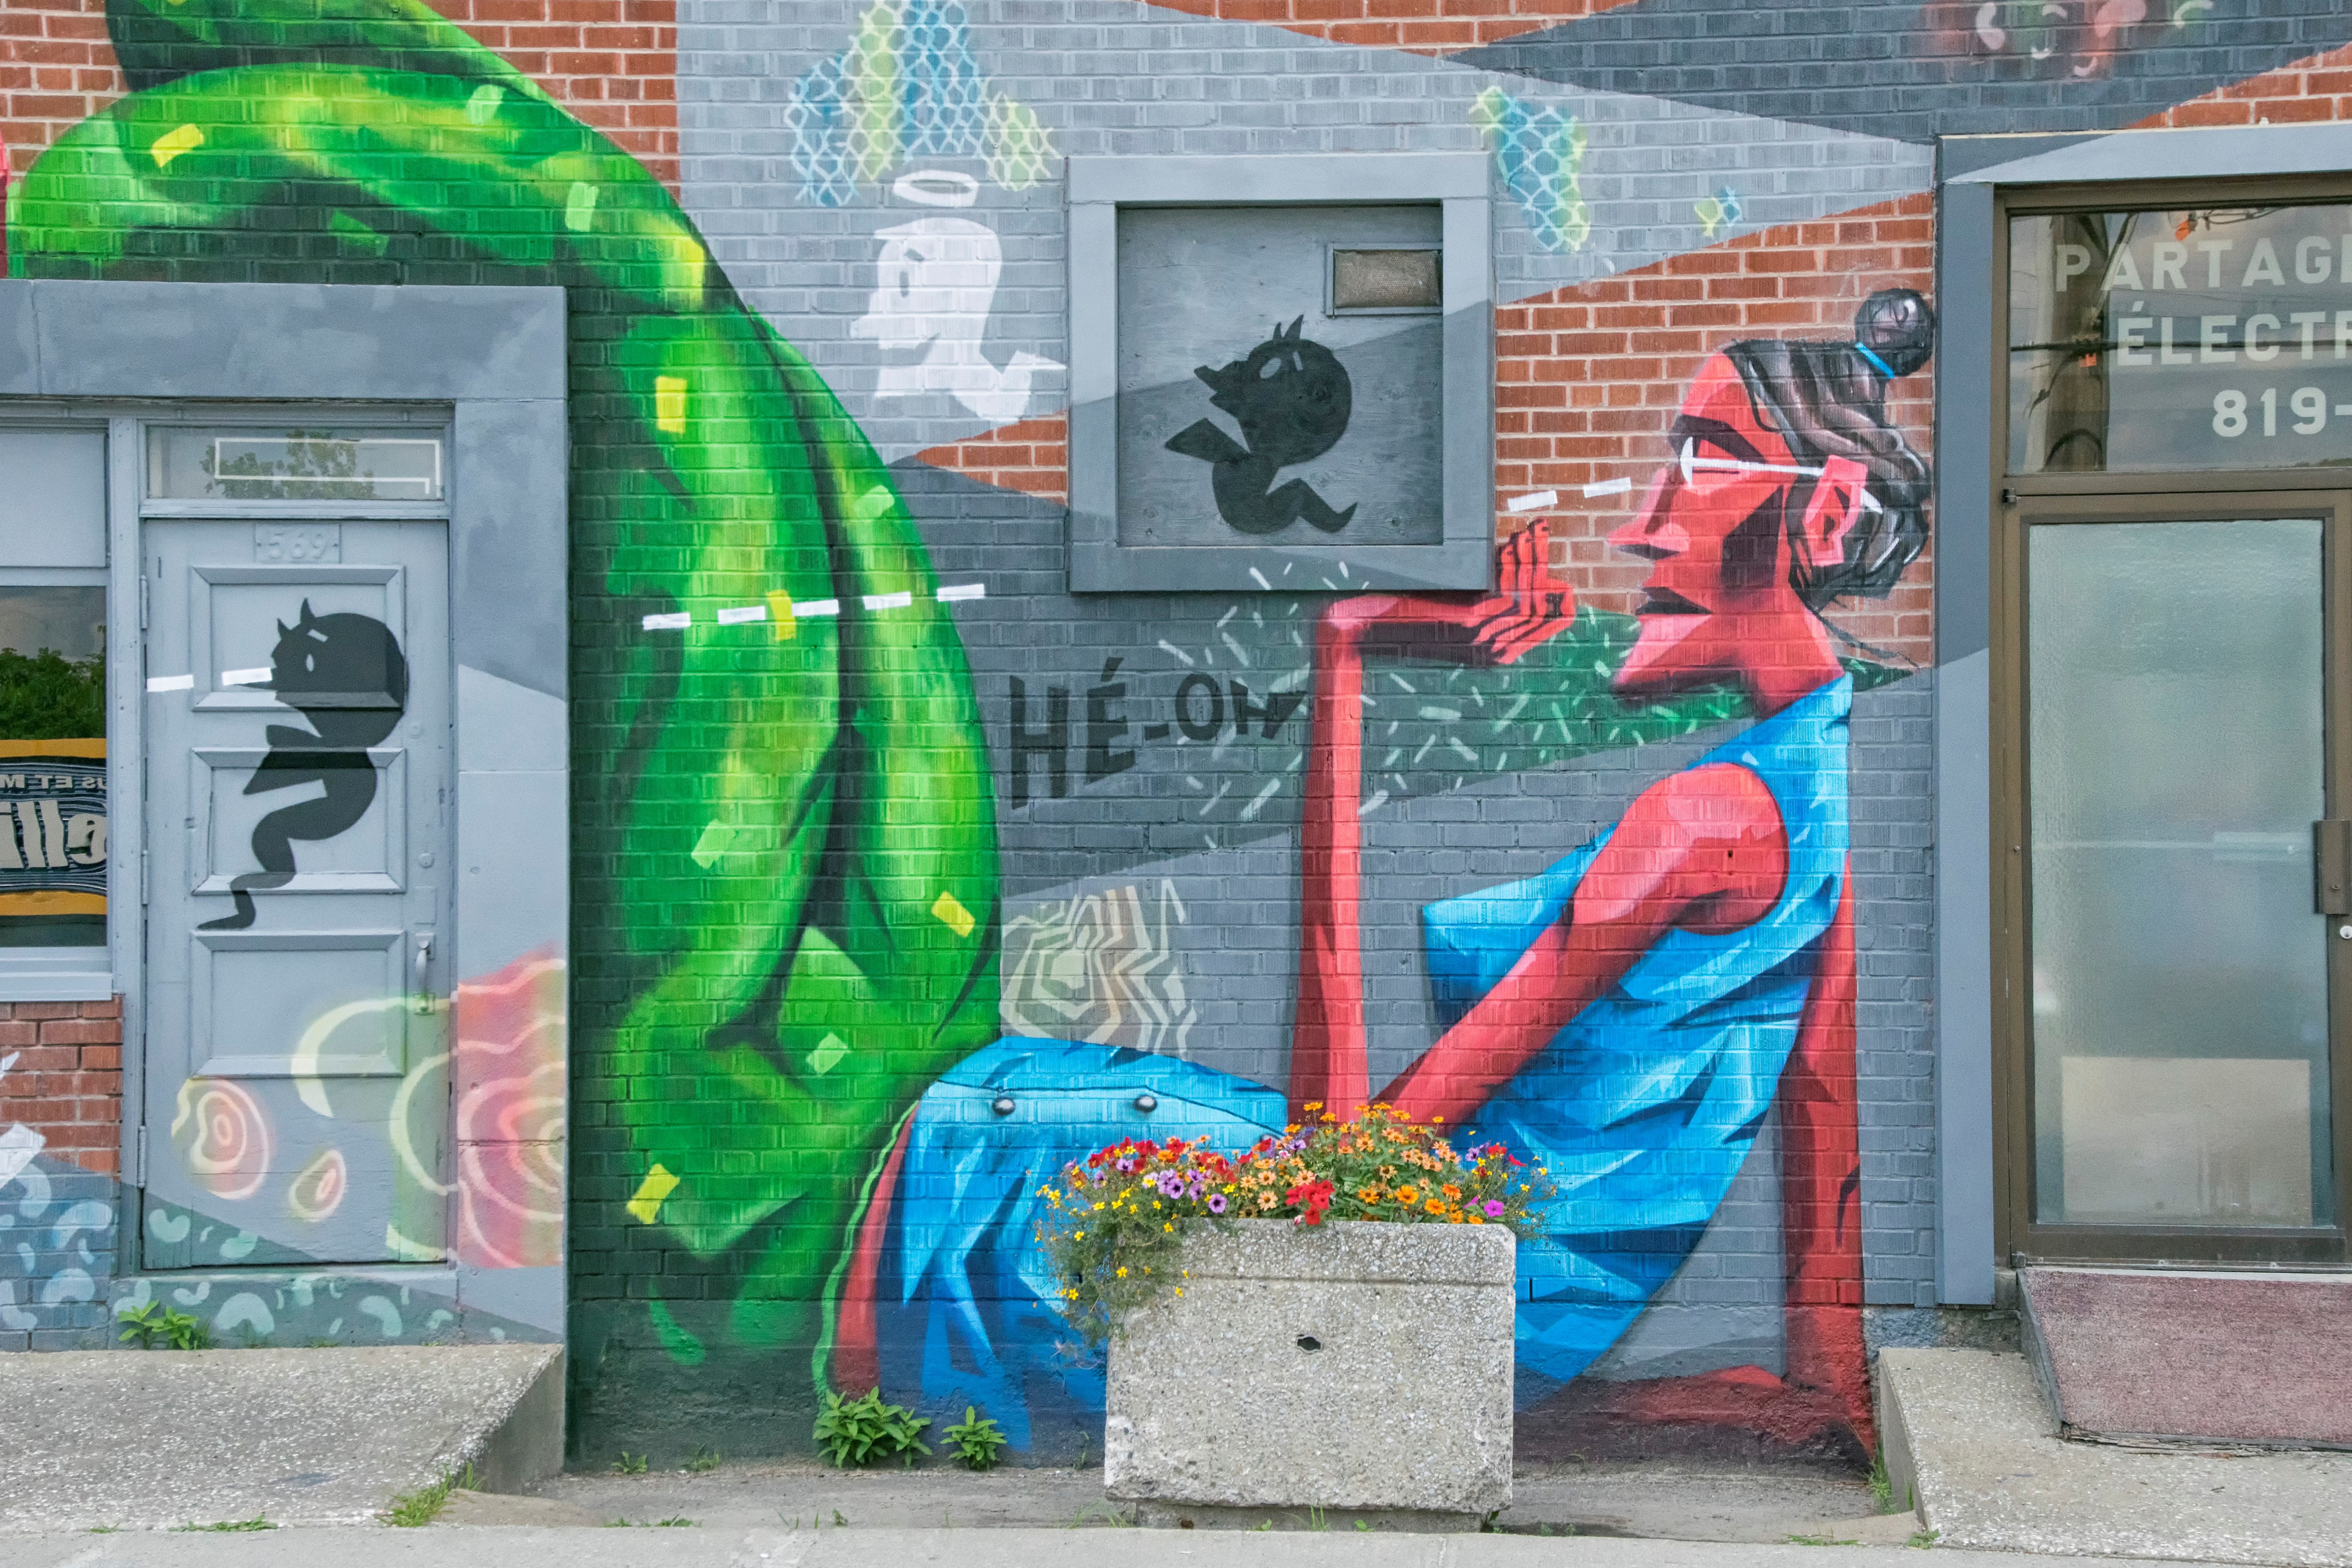
graffiti, street art, art, canada, mural, quebec, sherbrooke